Morocco

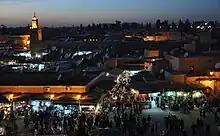
The Jemaa el-Fnaa in Marrakech

In 2002, a dispute with Spain in 2002 over the small island of Perejil arose, which brought attention to the issue of the sovereignty of Melilla and Ceuta. These small enclaves on the Mediterranean coast are surrounded by Morocco and have been under Spanish administration for centuries.